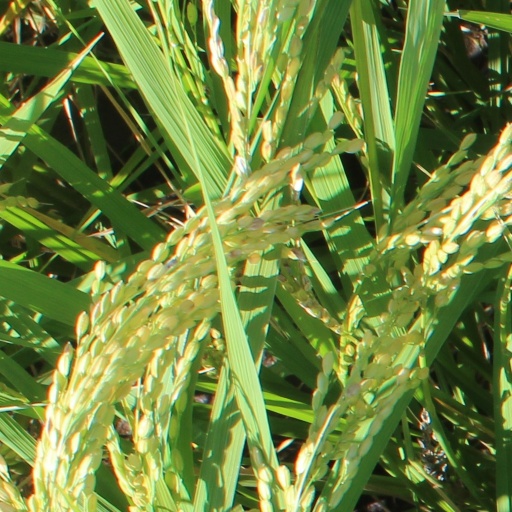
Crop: rice